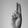
ASL letter: U